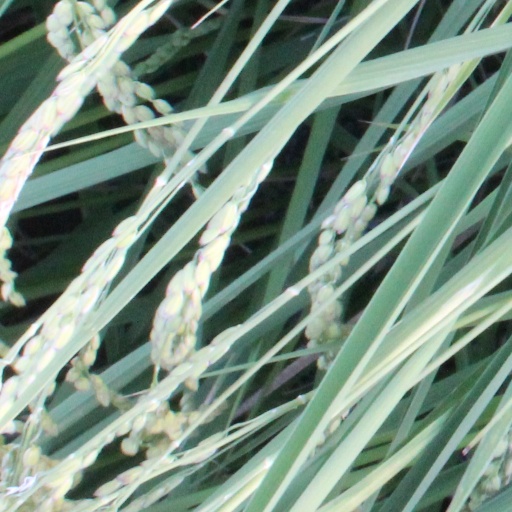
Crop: rice